Allantide

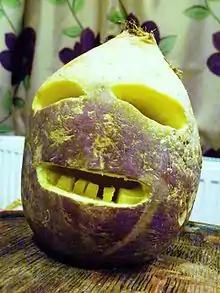
Traditional Cornish jack-o'-lantern made from a turnip

The Cornish language name for the festival is found in the Exeter Consistory Court depositions for the year 1572. It was reported in the court case that an altercation occurred "upon Dew Whallan Gwa Metten in Eglos De Lalant, viz. upon all hallow day ... in the parish church of Lalant". This being "Dy'Halan Gwav", from "Kalan Gwav", with "dy" (day) causing an aspirate mutation to "kalan". Kalan Gwav, like the Welsh Calan Gaeaf, meaning the first day of winter.